Trachytherus

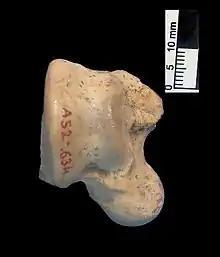
Right astragalus of "Trachytherus"

The genus "Trachytherus" was first described in 1889 by Florentino Ameghino, based on fossil remains found in the Sarmiento Formation, a Late Oligocene geological formation in Patagonia. The type species "Trachytherus spegazzinianus", was also found in several other Oligocene deposits across South America. It was originally assigned to the family Typotheriidae, but Ameghino moved it in 1892 to its own family, Trachytheriidae. In 1894 Lydekker moved the genus back to Typotheriidae, regarding it as the taxon that evolutionarily connected "Nesodon" and "Typotherium". In 1895, Ameghino refuted these affinities, although considering that "Trachytherus" and "Typotherium" were related, although not closely enough to belong to the same family. In 1897, for unknown reasons, Ameghino changed the genus name to "Eutrachytherus", with its own family, Eutrachytheridae. Later, working on its astragalus, he admitted that the similarities between the bones of Eutrachytheriidae and Typotheriidae were so important that their differences were insignificant to him. In 1913, William Berryman Scott placed "Trachytherus" back in the Typotheriidae, and from there there was a consensus from the researchers. Typotheriidae was the name Lydekker assigned to the family containing the genus "Typotherium". This genus was later synonymized with "Mesotherium", meaning the name "Typotheriidae" lost its validity and is now synonymous with Mesotheriidae.